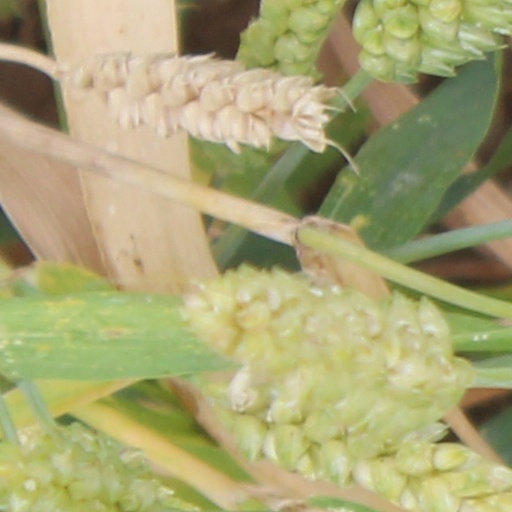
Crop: wheat